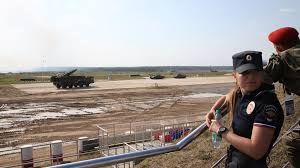
Label: Iskander